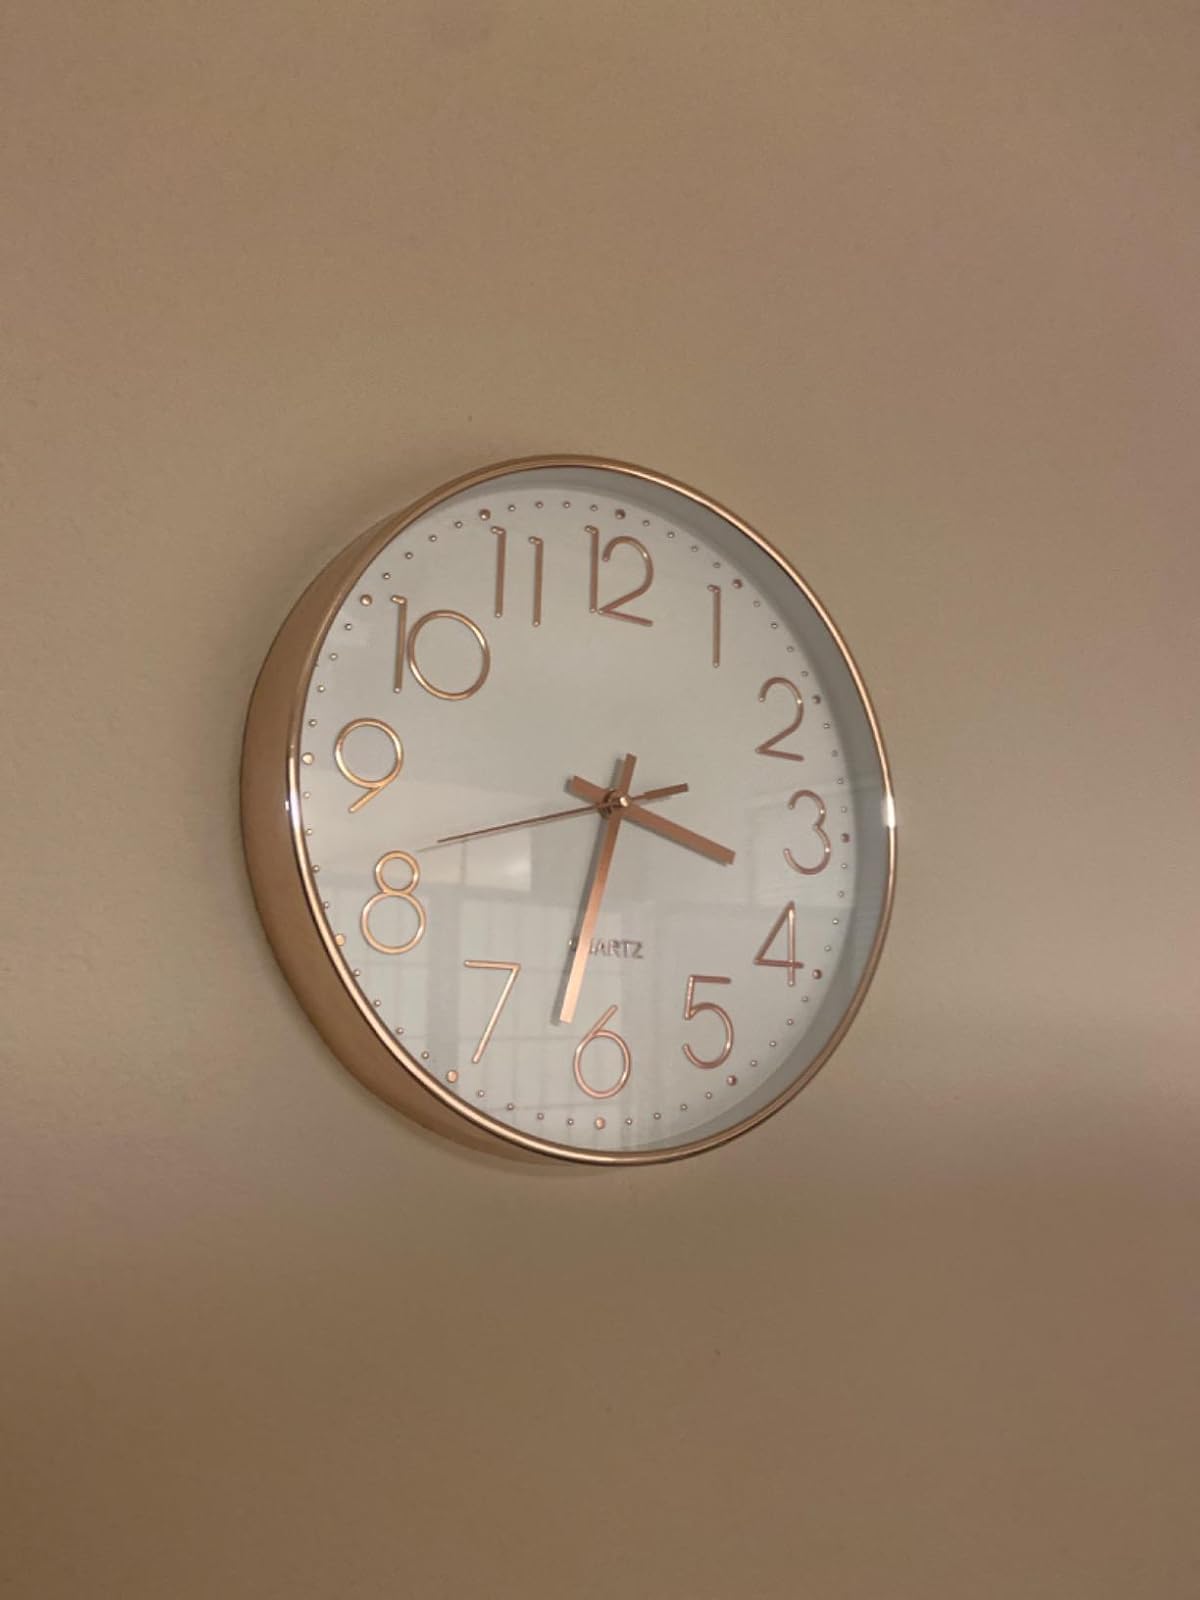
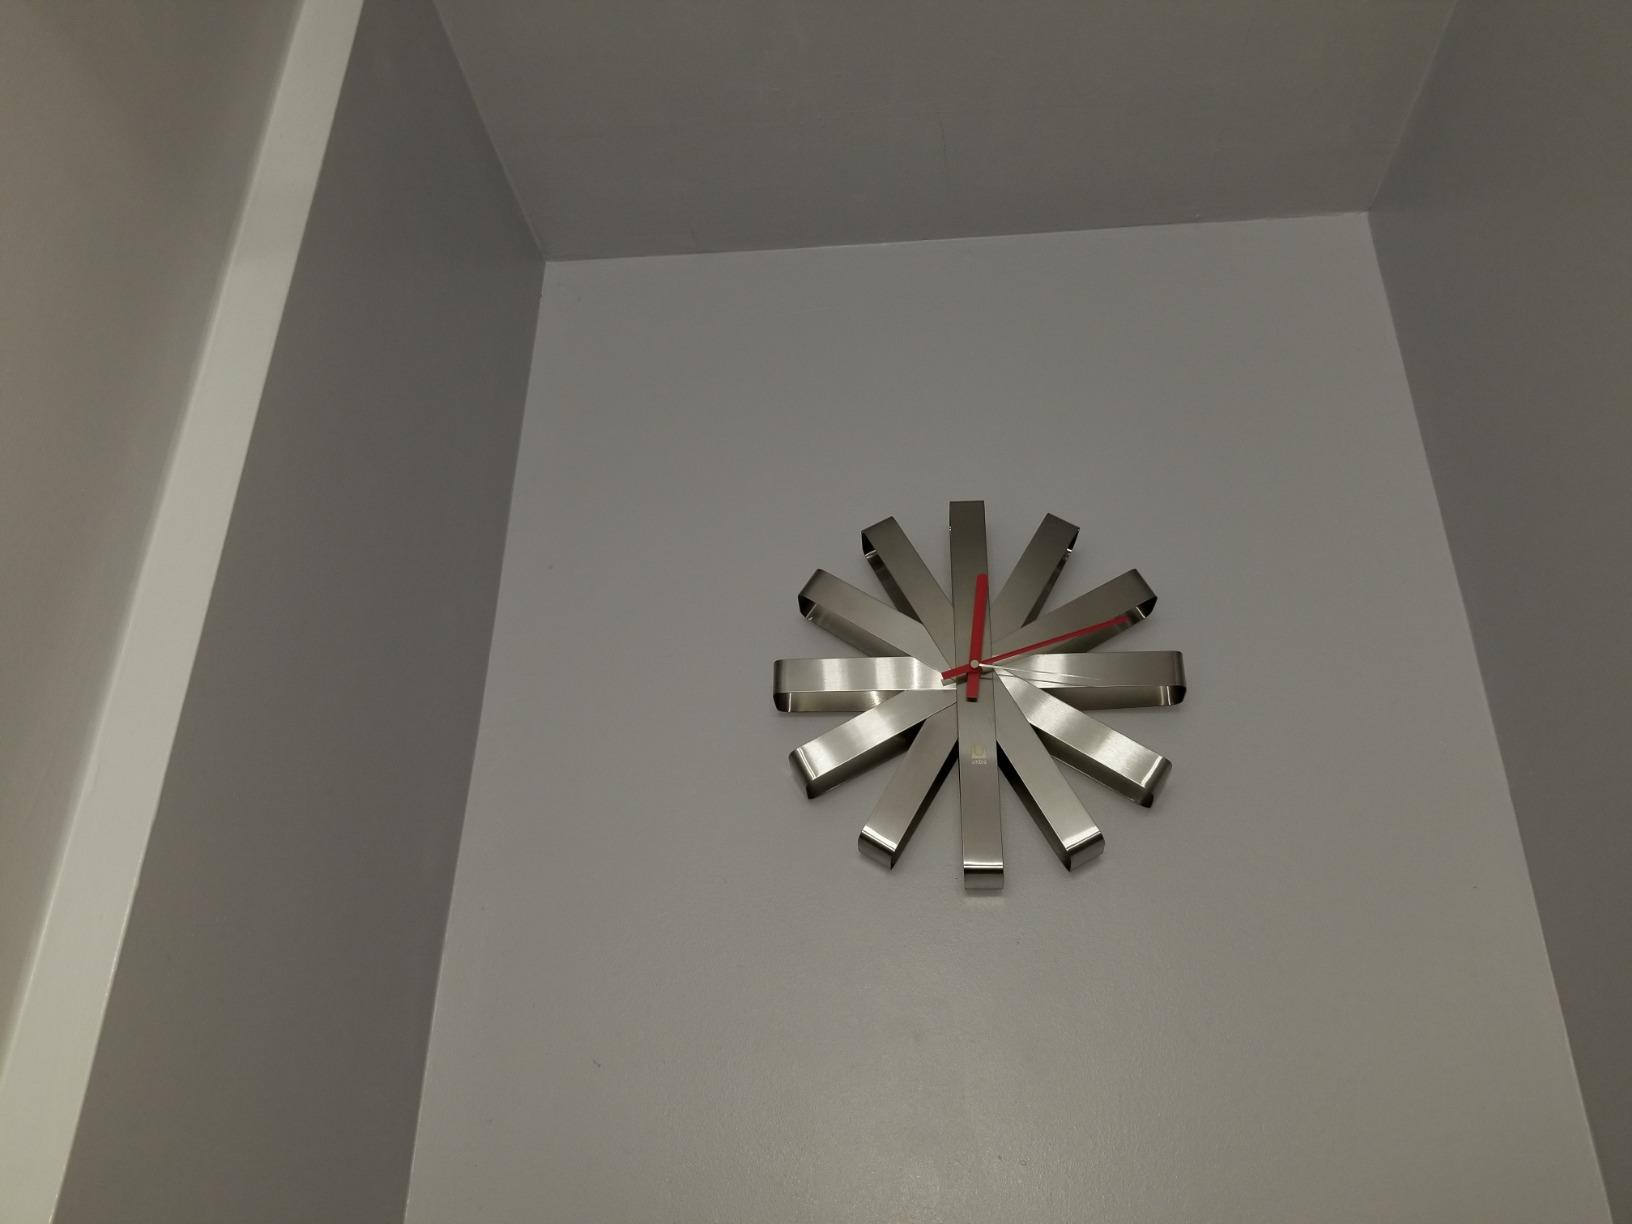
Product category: clock
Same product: no